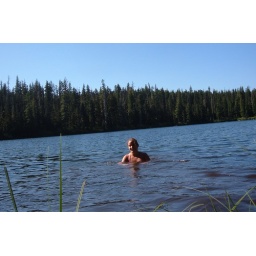
Swimming in a warm mountain lake = my most favorite summer activity.